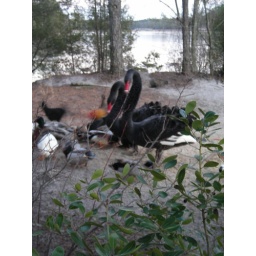
the boys have some white in them and they are larger